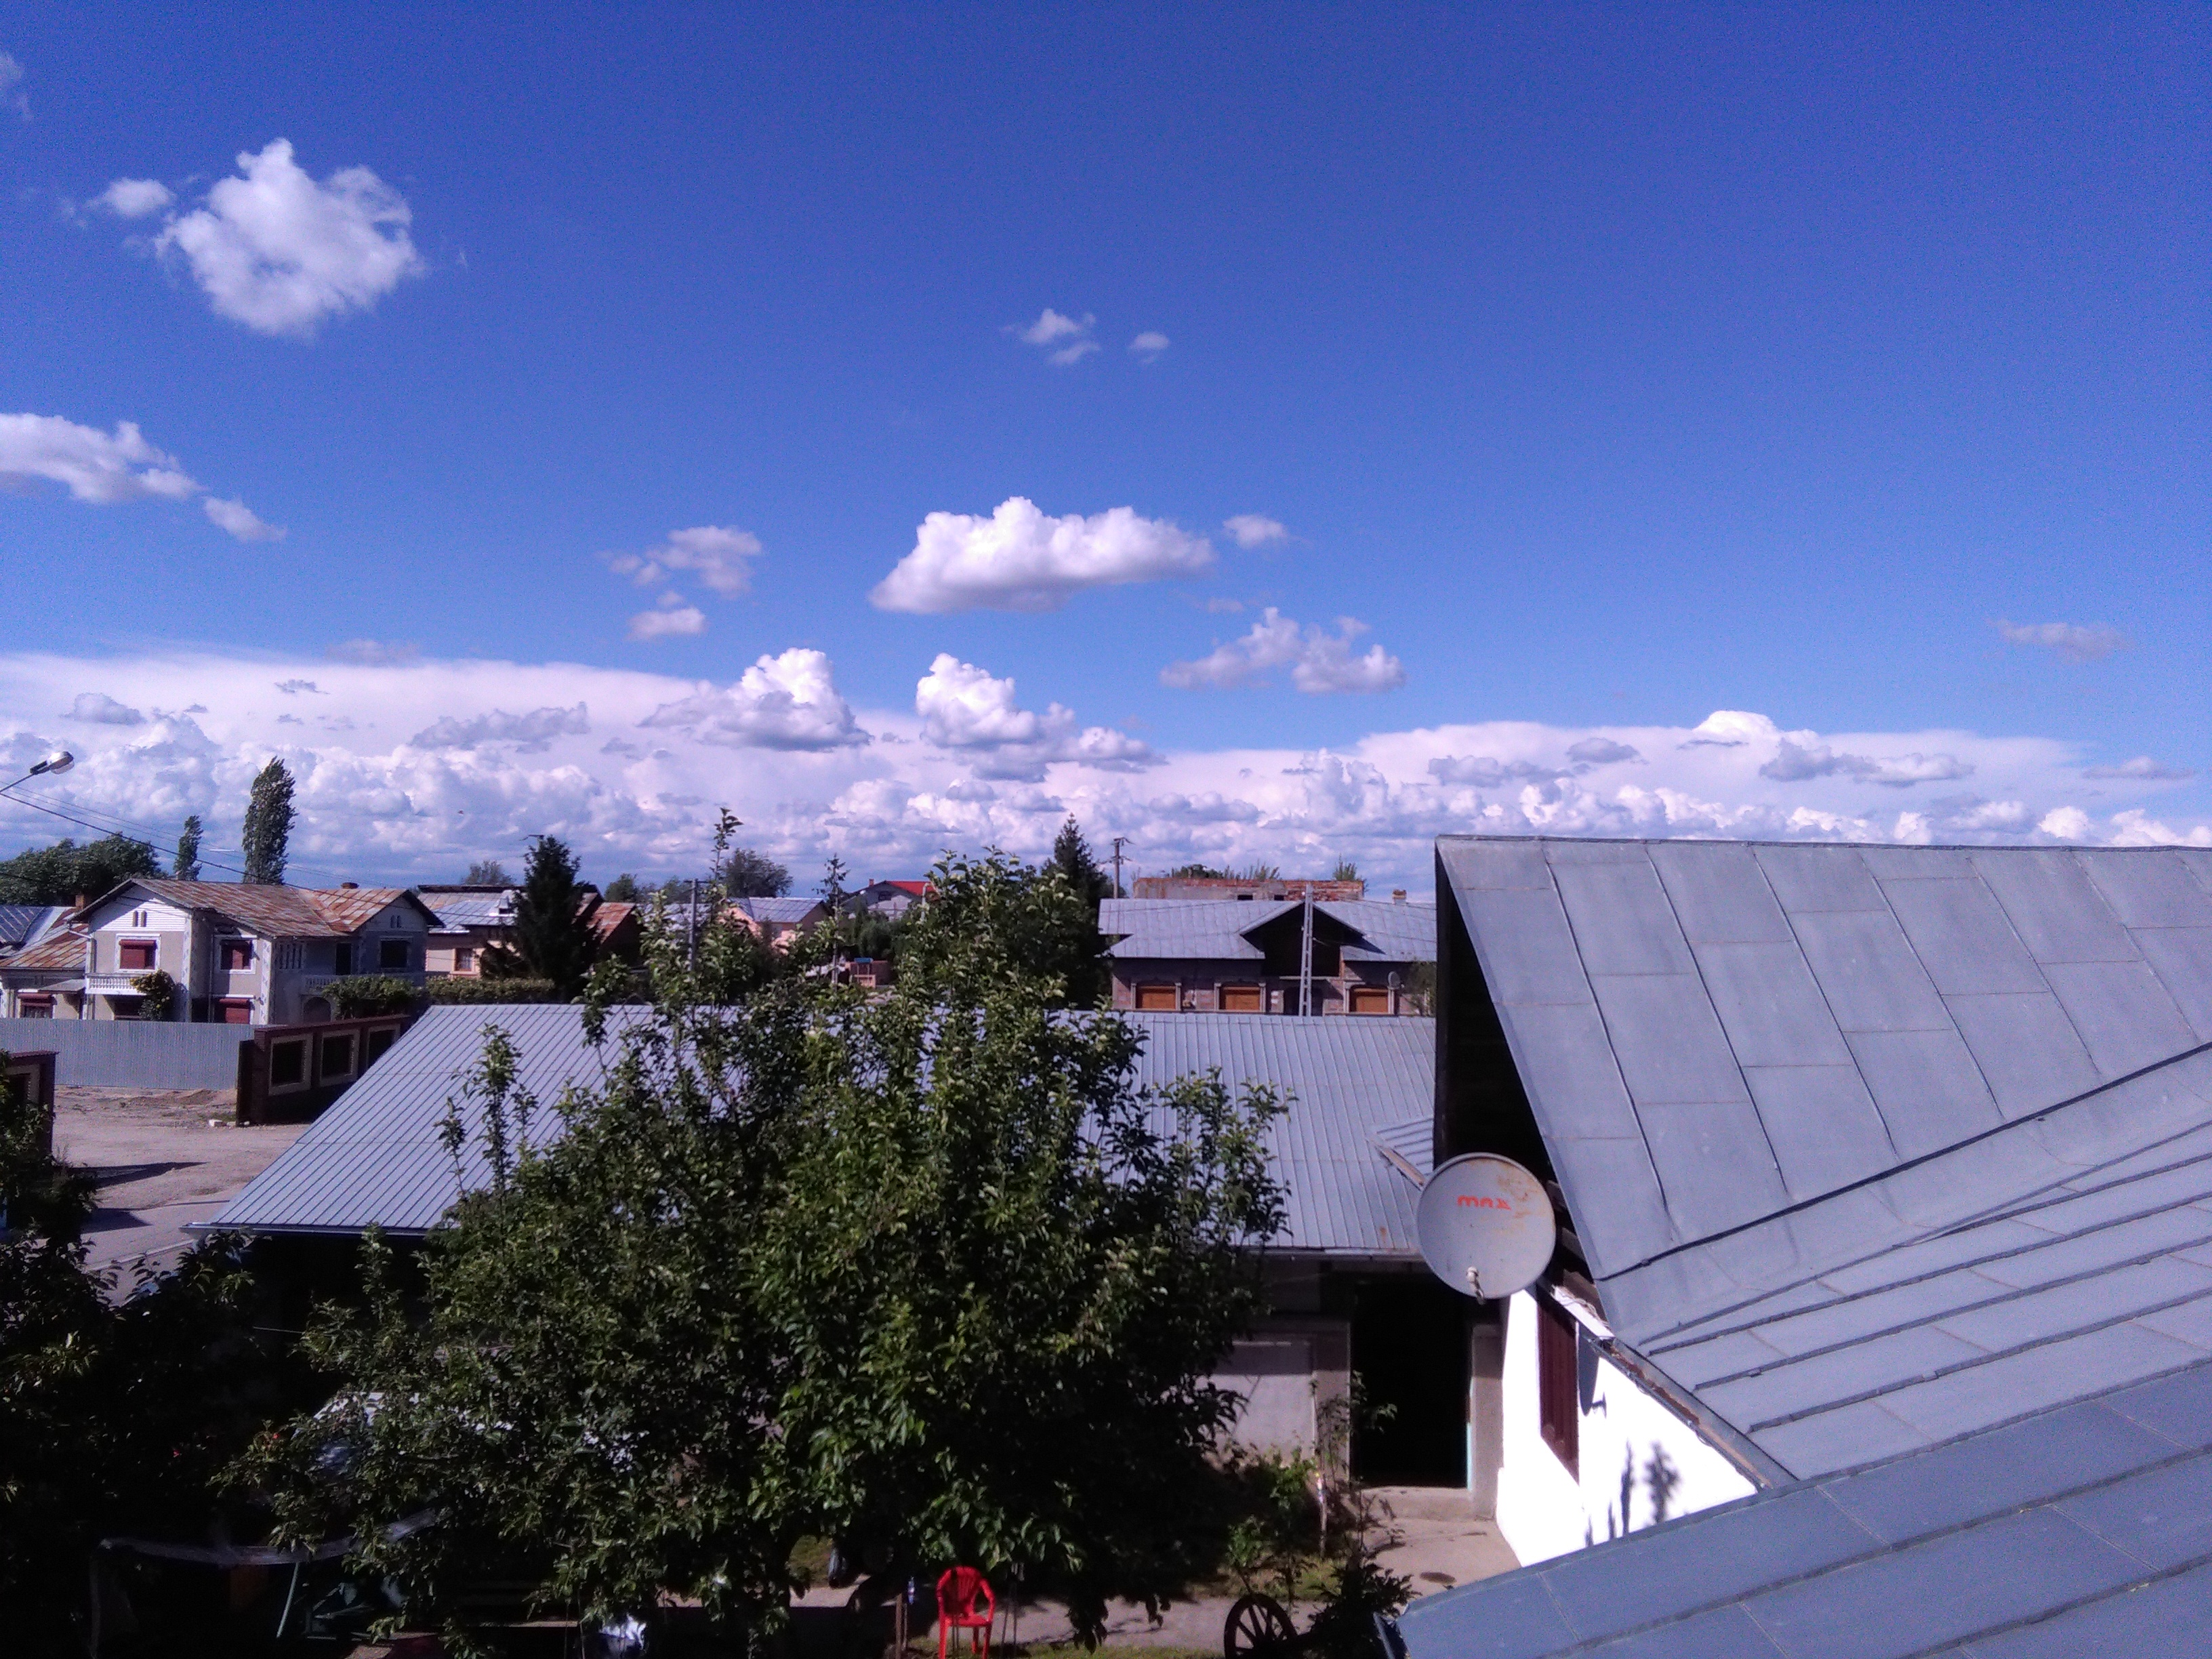
sky, clouds, cloud, roof, daytime, blue, home, town, cumulus, house, residential area, architecture, tree, atmosphere, suburb, sunlight, real estate, building, meteorological phenomenon, technology, city, vacation, window, mountain